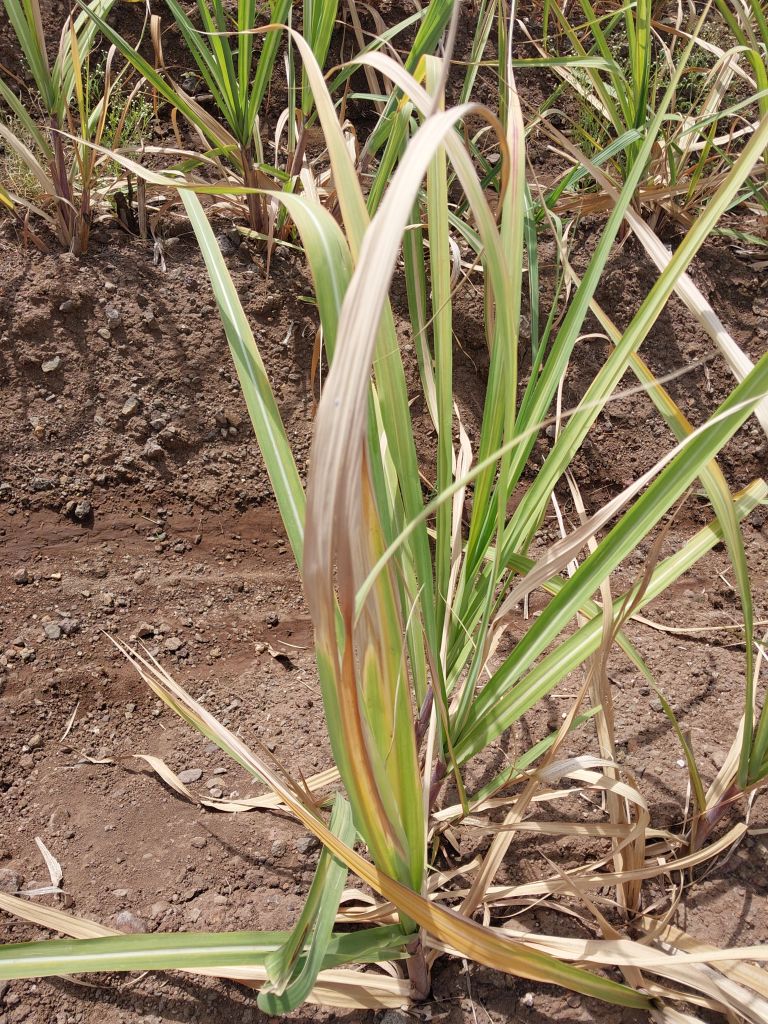
Label: Yellow Leaf